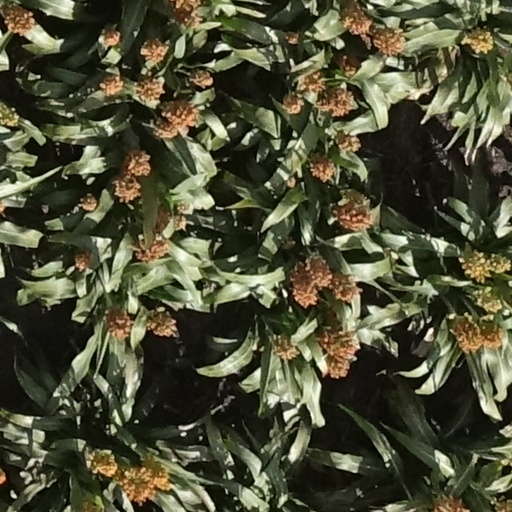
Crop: sorghum